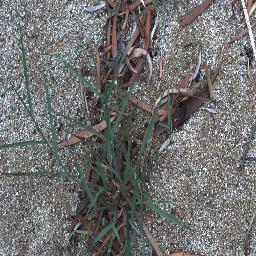
Label: negative